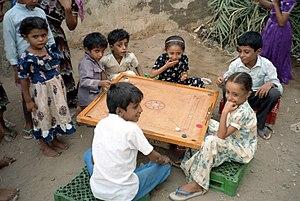
Enjants jouant au carrom à Bait al Faqih, Yémen
Le carrom est un jeu de table très pratiqué en Asie, et tout particulièrement en Inde, se jouant avec des pions que l'on fait glisser sur un tablier en bois.